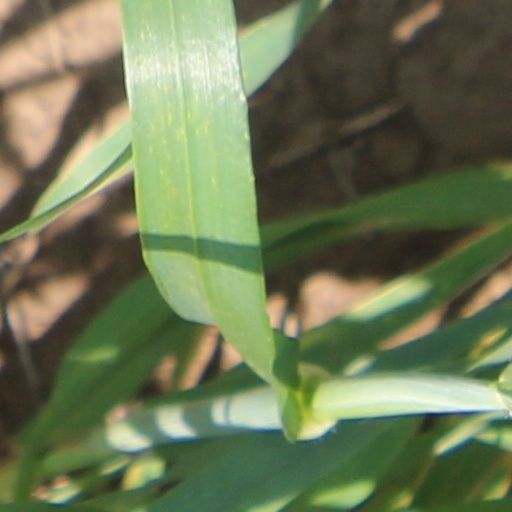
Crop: wheat